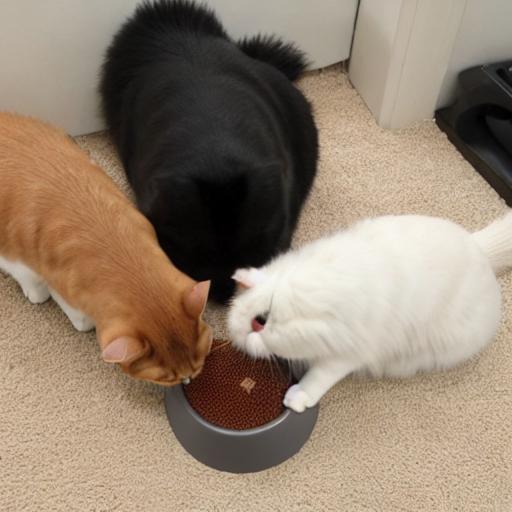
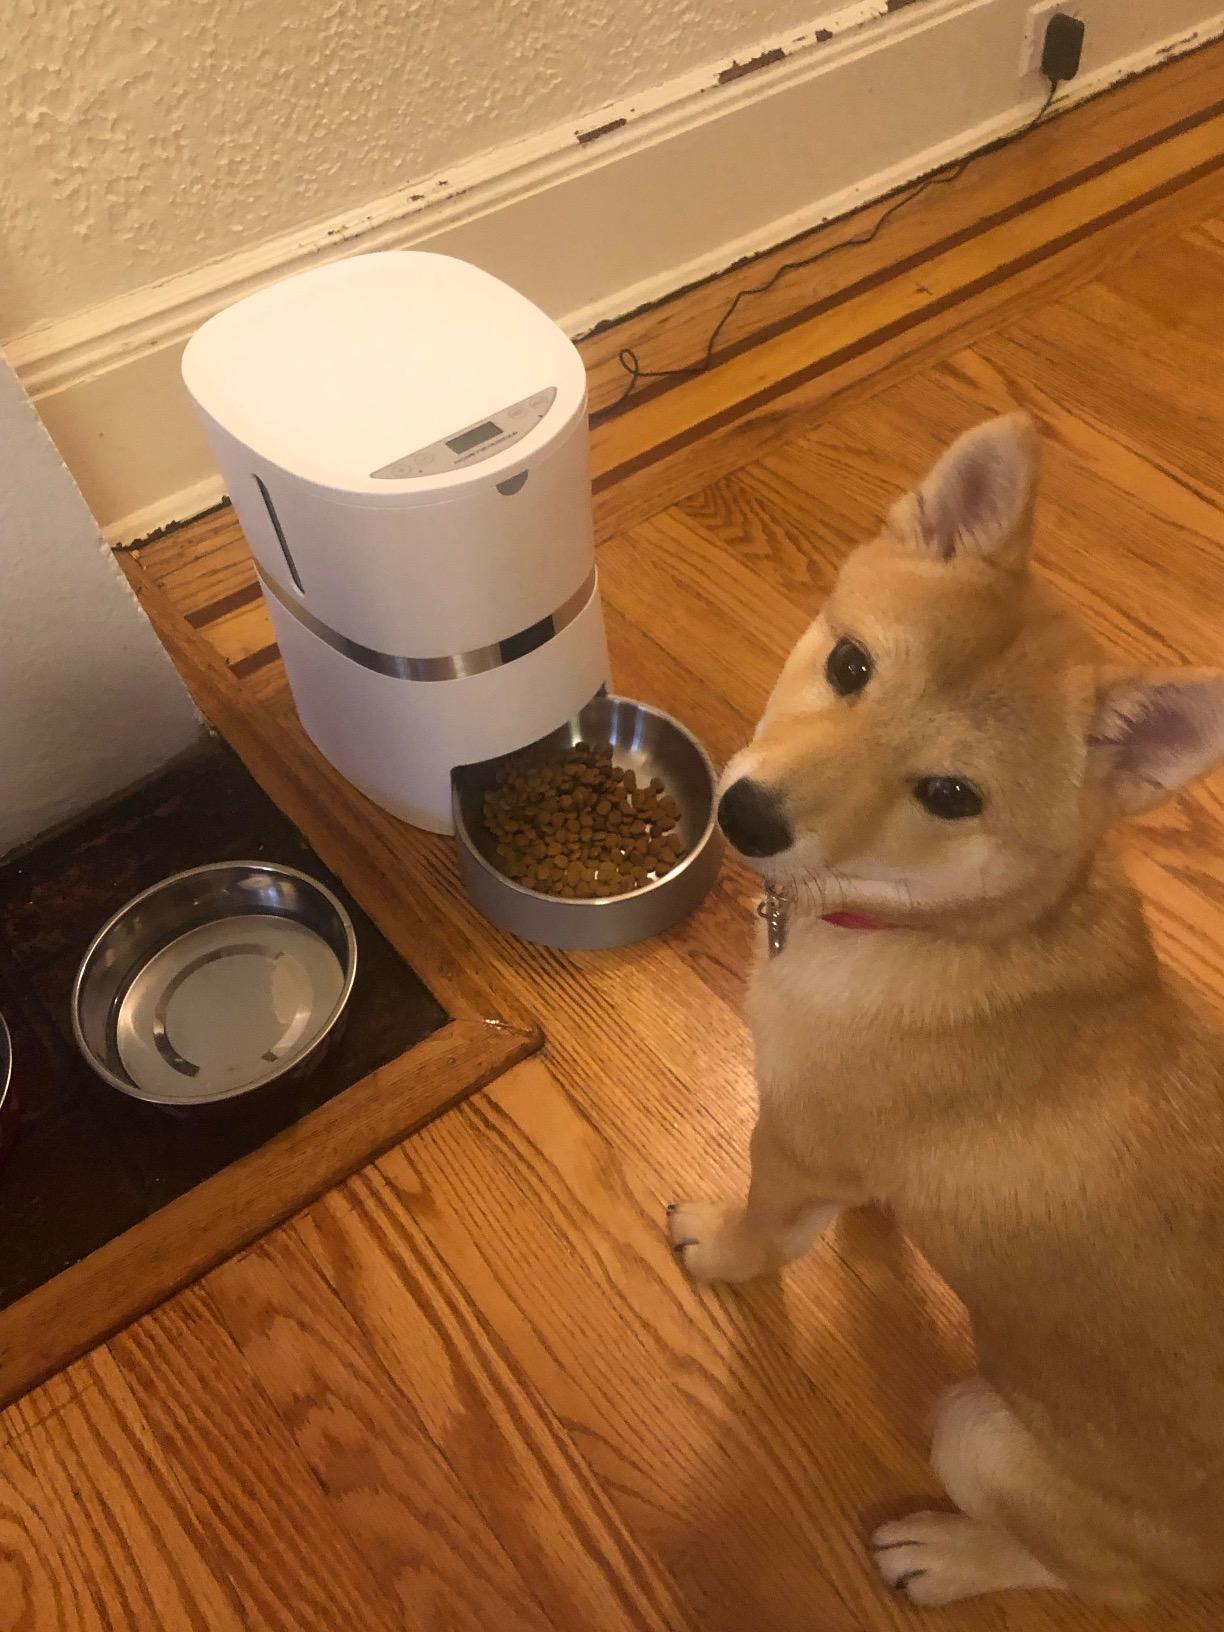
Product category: items_feeder
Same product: no